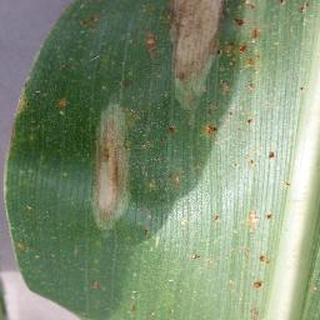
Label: corn_northern_leaf_blight